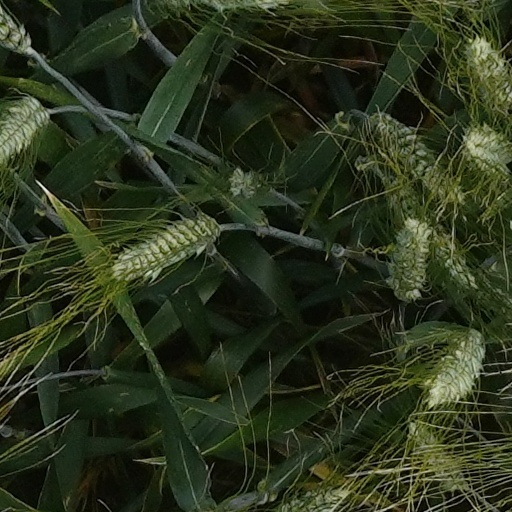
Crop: wheat